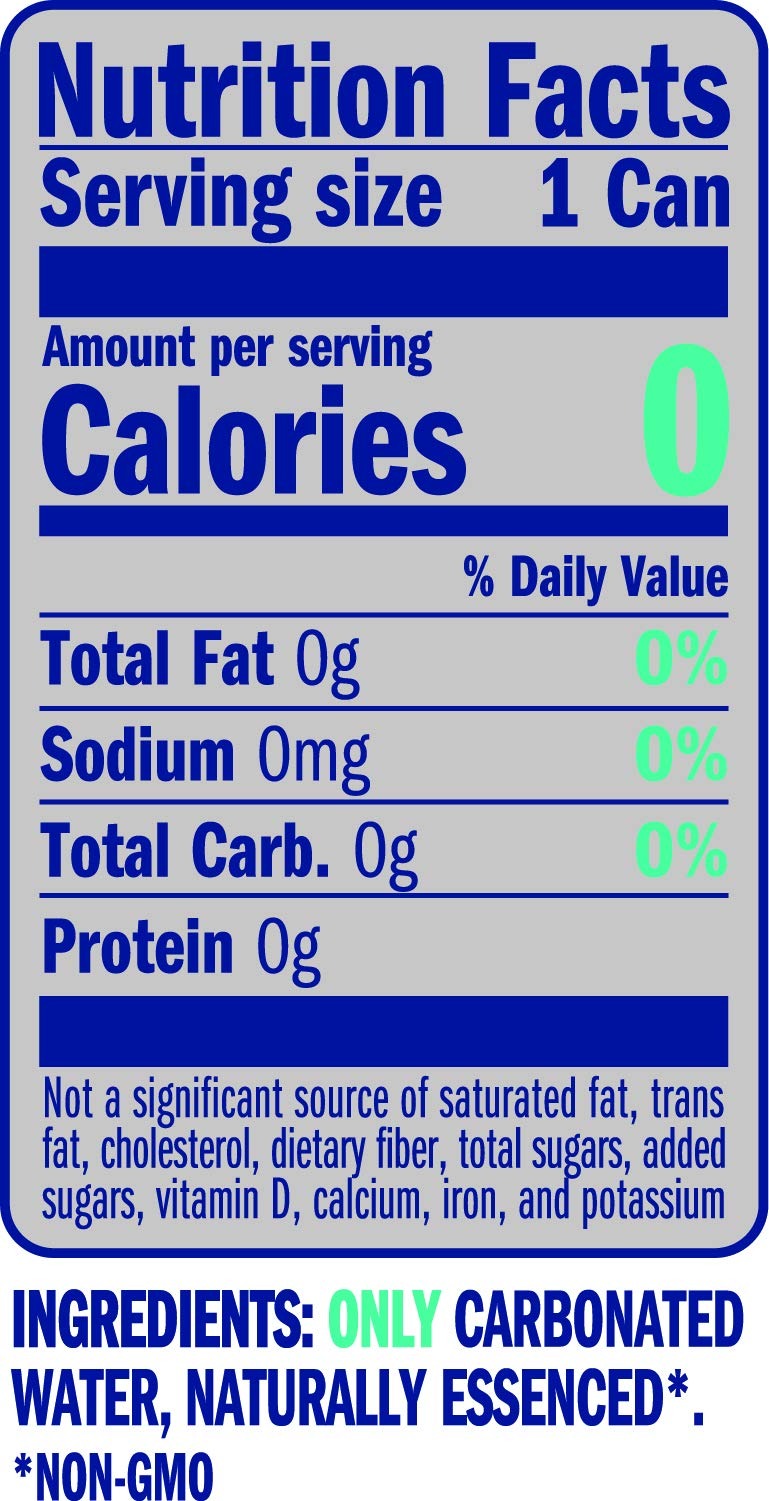
Item Name: LaCroix Sparkling Water, Apricot 12oz Cans, 12 Pack, Naturally Essenced, 0 Calories, 0 Sweeteners, 0 Sodium
Bullet Point 1: 12-PACK: Apricot 12 oz cans, perfect for the fridge, office, or your next family get-together!
Bullet Point 2: HEALTHIER: Unlike sports drinks, vitamin enhanced waters, and sodas, LaCroix is a healthy for you, natural sparkling water with 0 calories, 0 sweeteners and 0 sodium.
Bullet Point 3: GUILT FREE: Drink with zero worries! LaCroix contains 0 calories, 0 sweeteners, and 0 sodium. Our sparkling water is vegan, gluten free, non-GMO, and Whole30 approved. Our drinks offer the perfect splash of refreshment for work and play.
Bullet Point 4: REFRESHING: LaCroix is a wholesome, refreshing sparkling water that you can feel good about sharing with your friends and family. Enjoy LaCroix at the gym, in the office or on the go! LaCroix is made with purified, triple filtered water that is sourced in the U.S.A.
Bullet Point 5: FUN: LaCroix is the perfect drink for every occasion. LaCroix Mocktail recipes even provide a splash of fun for your next party or get-together. Let LaCroix bring fun to your healthy lifestyle!
Value: 144.0
Unit: fl oz

Price: 14.99